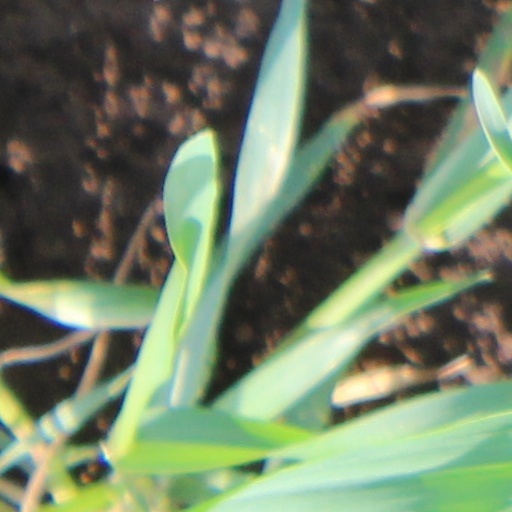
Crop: wheat